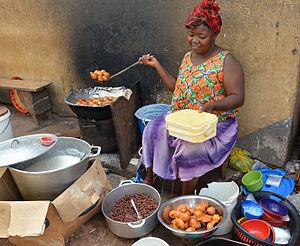
Un beignet est un mets sucré ou salé fait d'une pâte assez fluide, frit dans l'huile.
Au Cameroun, il existe une très grande variété de préparations culinaires et de multiples traditions régionales, si bien qu'il est difficile de parler de la cuisine camerounaise comme un tout unifié. Il existe de nombreux plats régionaux qui se sont développés au point d'être reconnus au niveau national et international comme le poulet DG ou le ndolé. Beaucoup de plats régionaux, à l'origine, se sont également multipliés à travers le pays avec quelques variations d'une région à une autre.